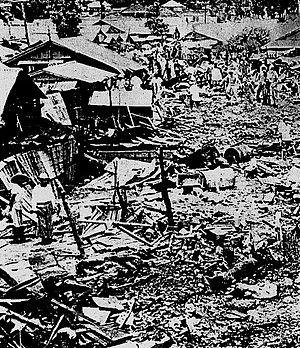
Le crash d'un Super Sabre sur une école d'Okinawa est survenu le 30 juin 1959 dans la ville actuelle d'Uruma alors que l'île d'Okinawa était sous administration civile américaine et que l'île était fortement militarisée.